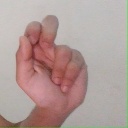
अक्षर: ढ